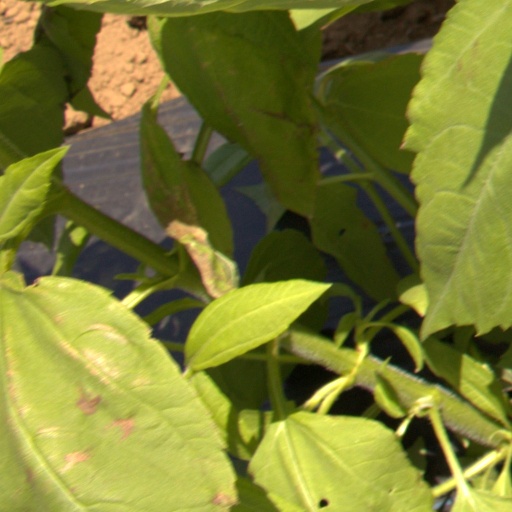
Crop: Jerusalem artichoke